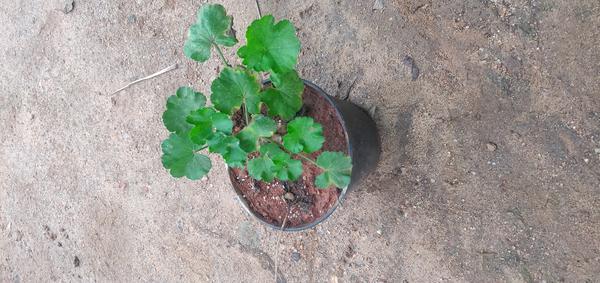
Plant: Geranium